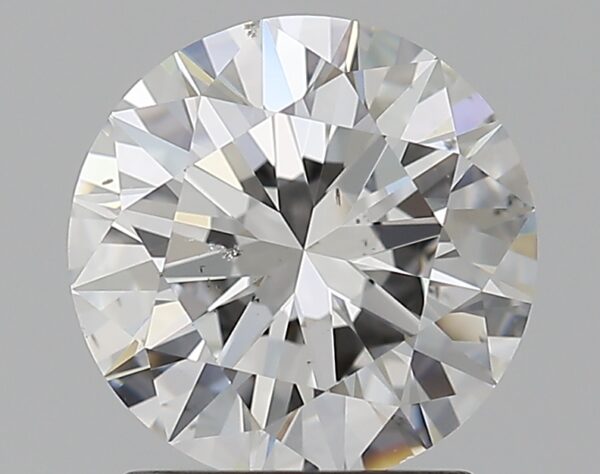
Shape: round
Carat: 1.5
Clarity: VS2
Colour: F
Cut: EX
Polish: EX
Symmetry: EX
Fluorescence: N
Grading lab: GIA
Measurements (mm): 7.34 x 7.37 x 4.52